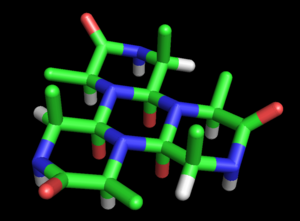
Le mécanisme cyclol est le premier modèle structural d'une protéine globulaire. Il a été imaginé par Dorothy Wrinch à la fin des années 1930, et repose sur trois hypothèses :